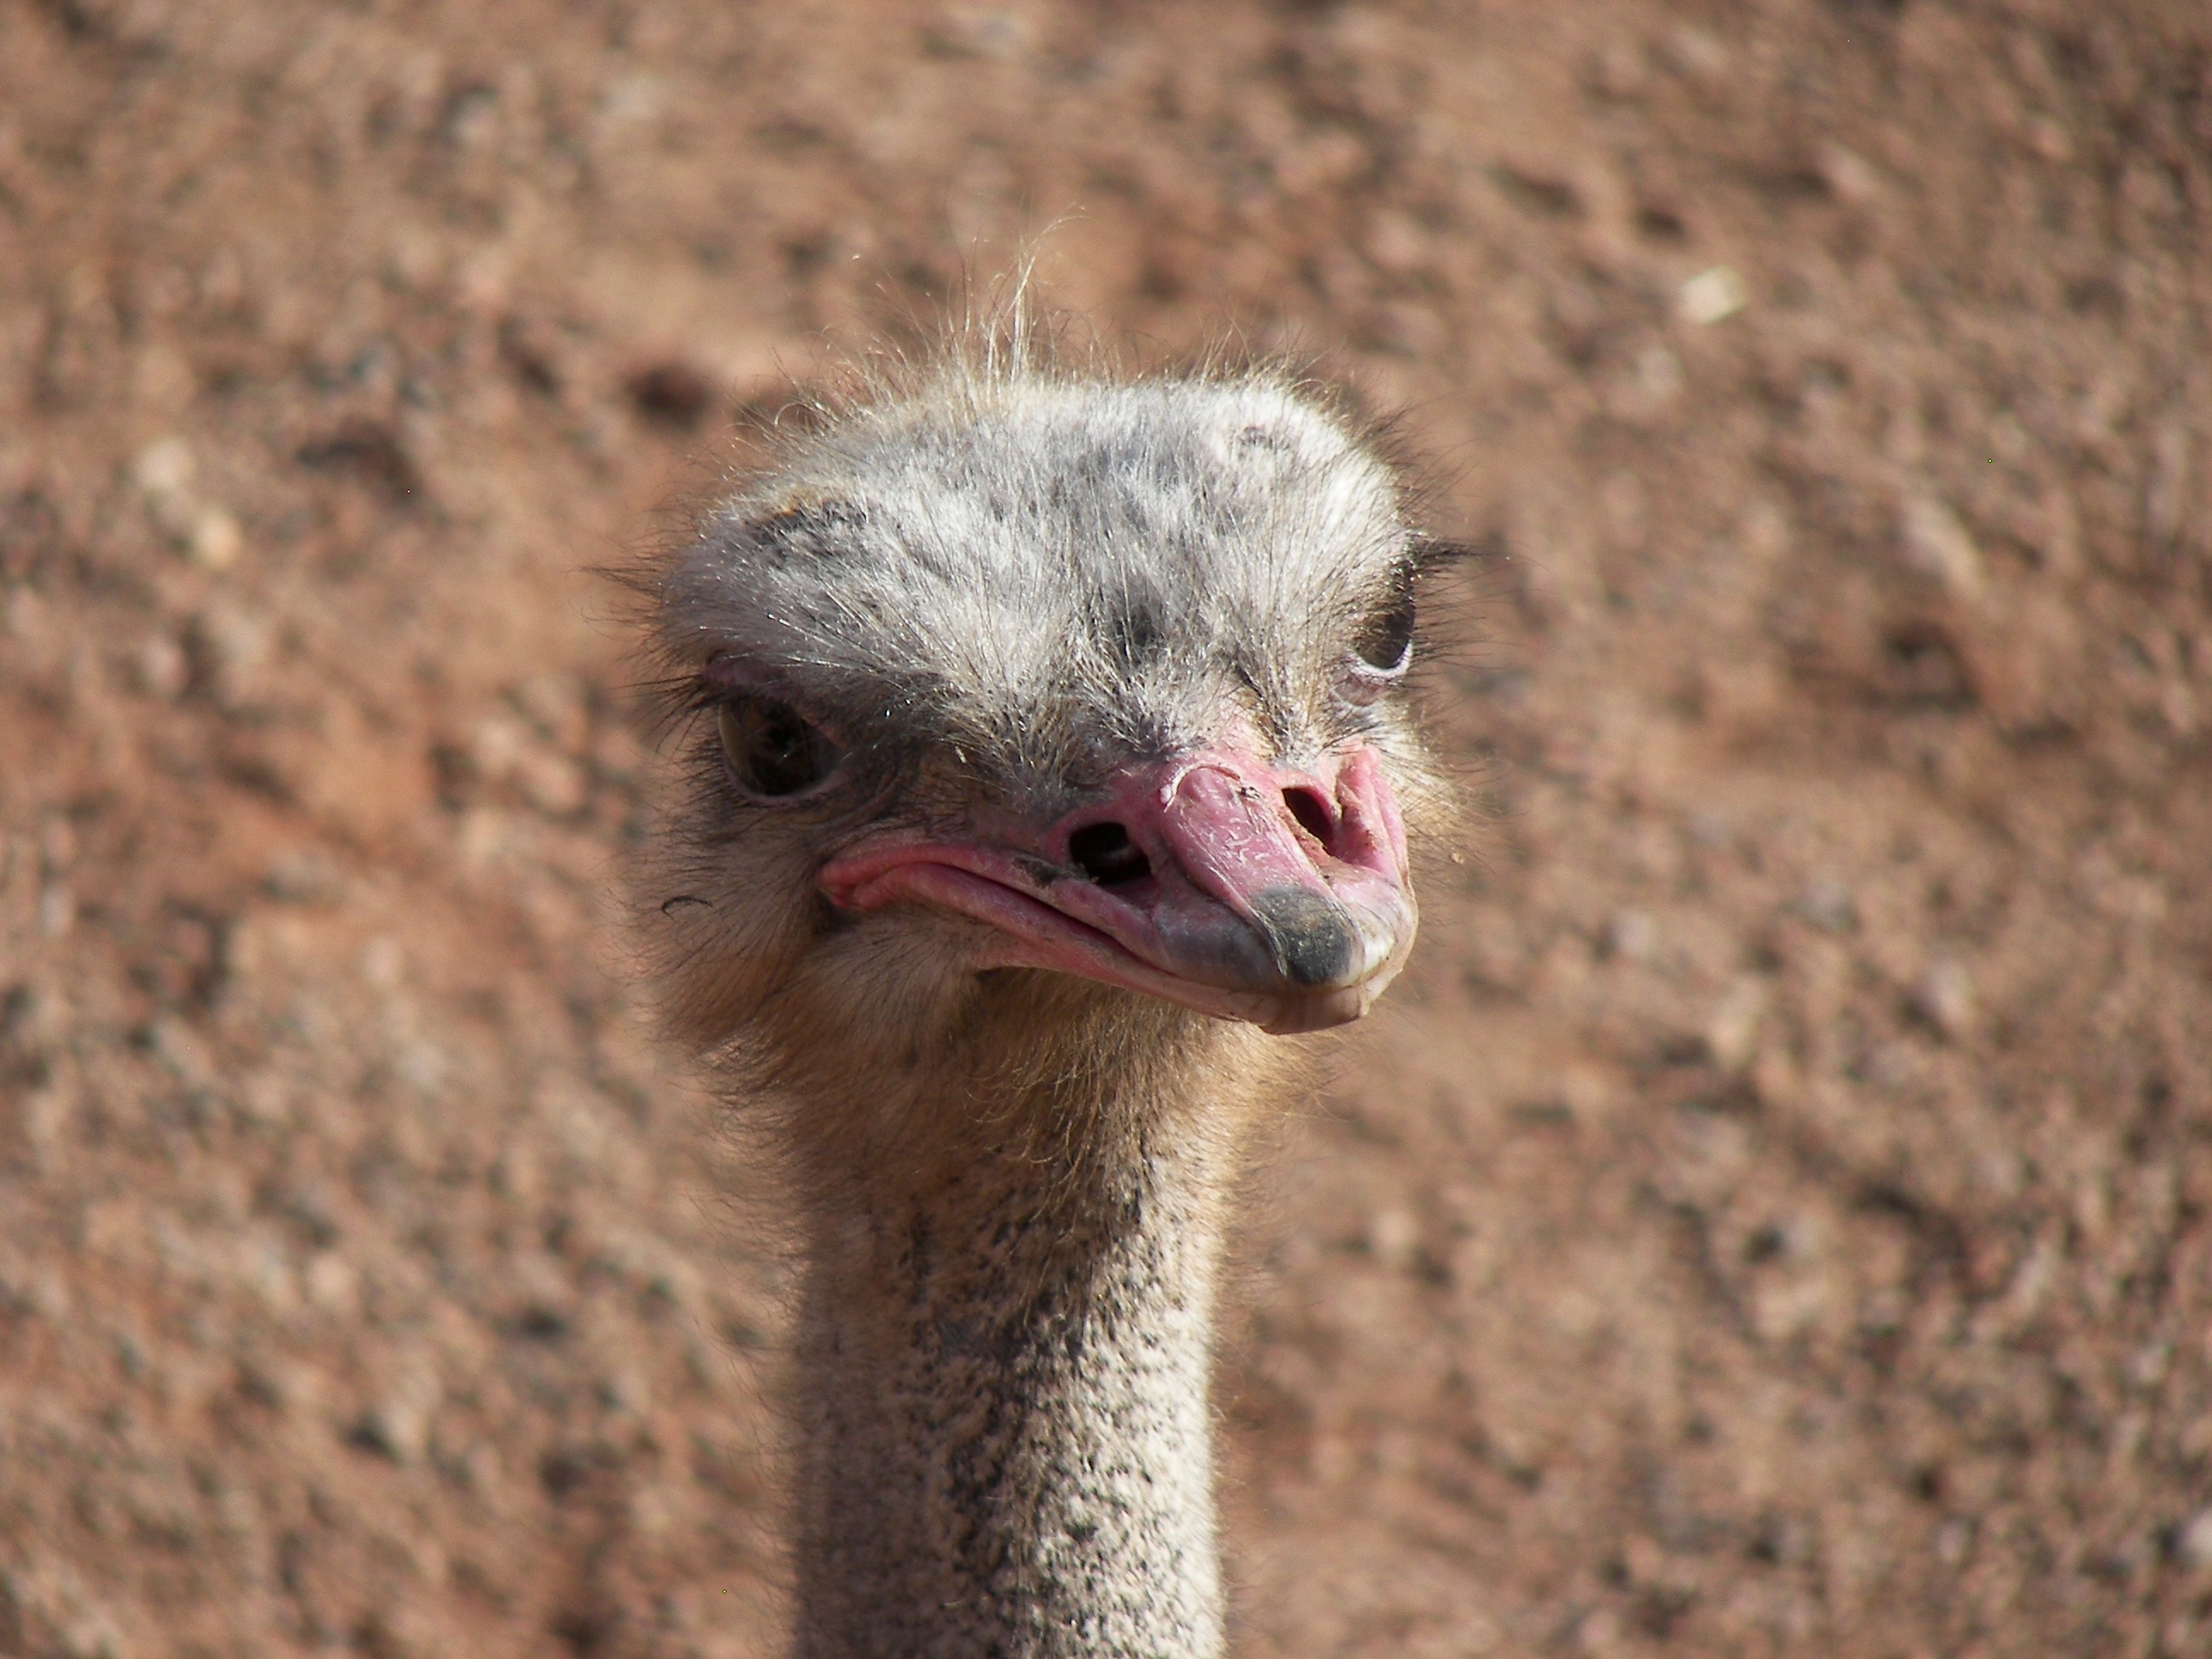
bird, animal, wildlife, zoo, beak, ostrich, fauna, close up, emu, head, vertebrate, ratite, flightless bird